Arthur Herbert Procter

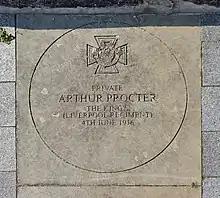
Paving stone memorial in front of the Birkenhead Cenotaph.

Blue plaques have been erected to him by Tameside Metropolitan Borough Council at St Mary's Church, Droylsden, and St Stephen's Church, Hyde.